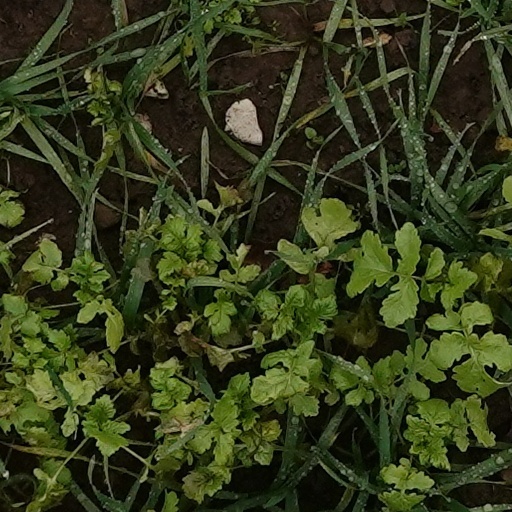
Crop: wheat